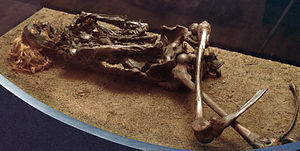
Liste over moselig / Liste / Tyskland
Dette er en liste over moselig sorteret efter det land, hvor de er fundet. Moseligene er naturligt konserverede eller bevarede lig af mennesker og nogle dyr fundet i tørvemoser. De fleste fund af moselig er gjort i nordeuropæiske lande som Danmark, Tyskland, Holland, Storbritannien og Irland. Forlydender om moselig begyndte at opstå i 1700-tallet. i 1965 katalogiserede den tyske videnskabsmand Alfred Dieck mere end 1.850 moselig, men senere studier afslørede, at store dele af Diecks arbejde var fejlbehæftet. Gennem tiderne er hundreder af moselig fundet og undersøgt. Af dem er kun omkring 45 intakte i dag.